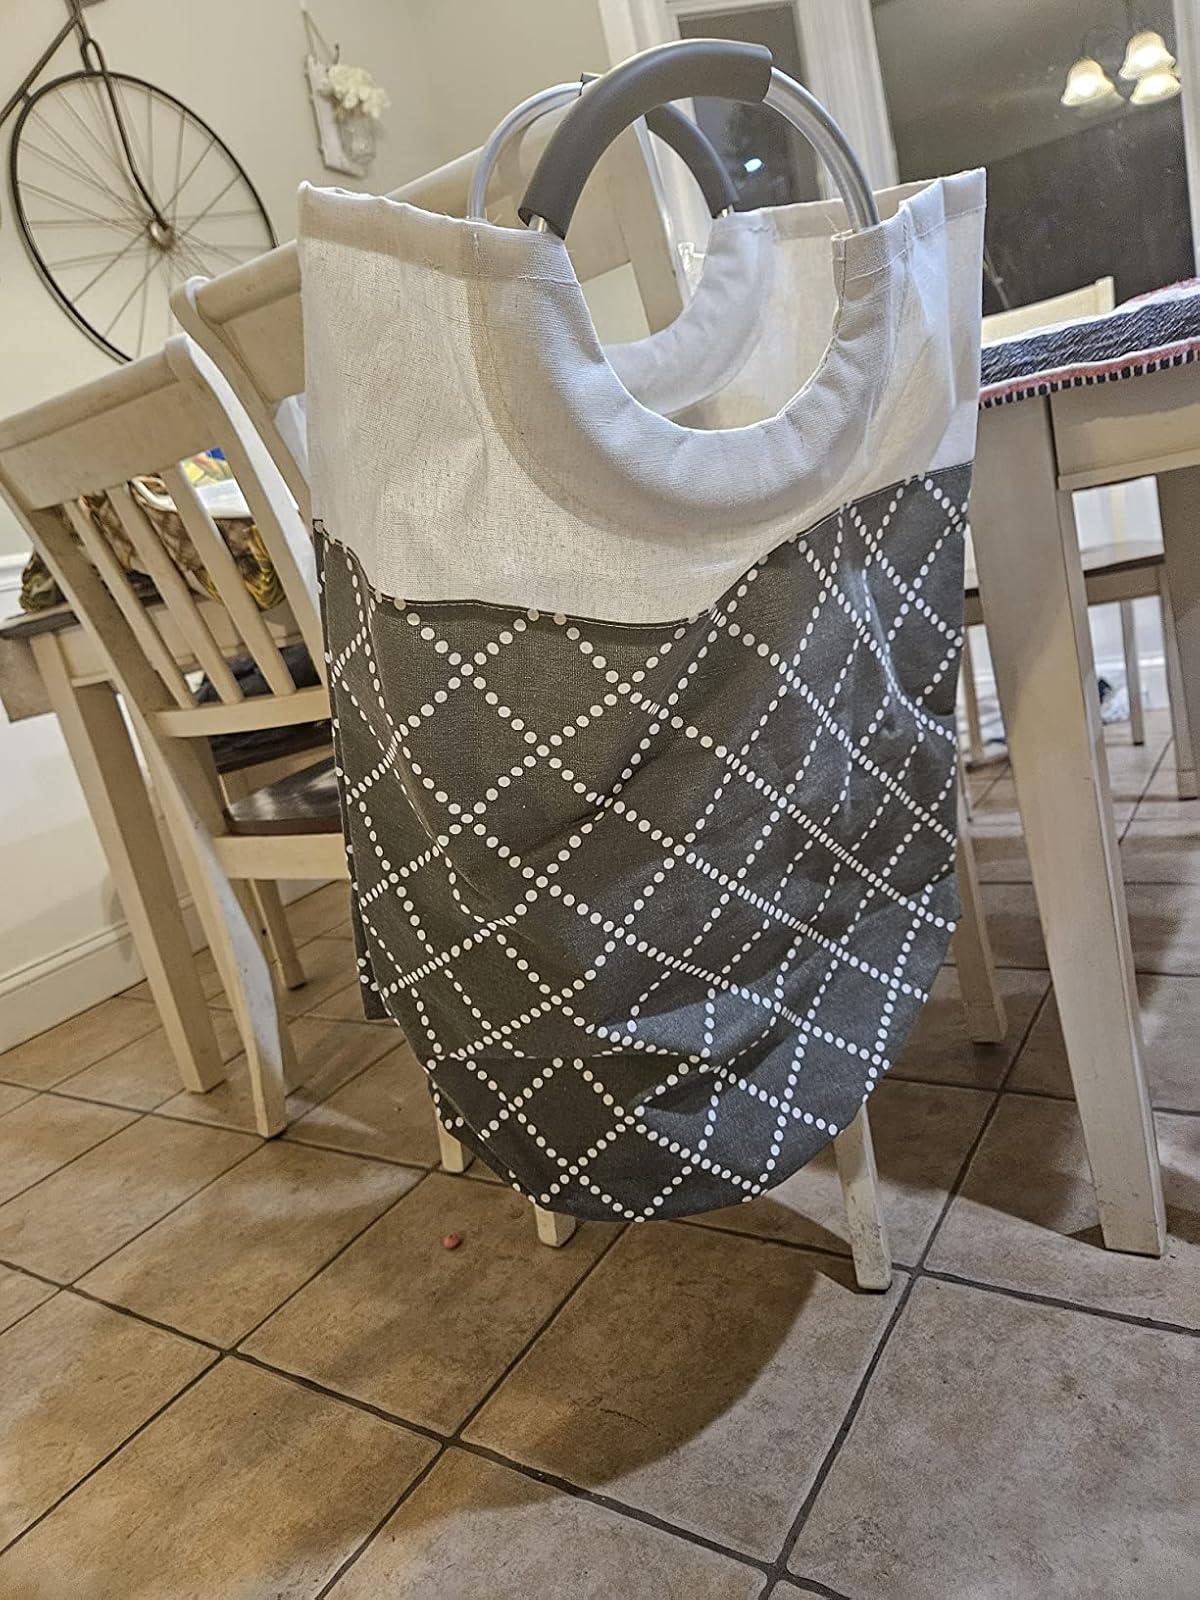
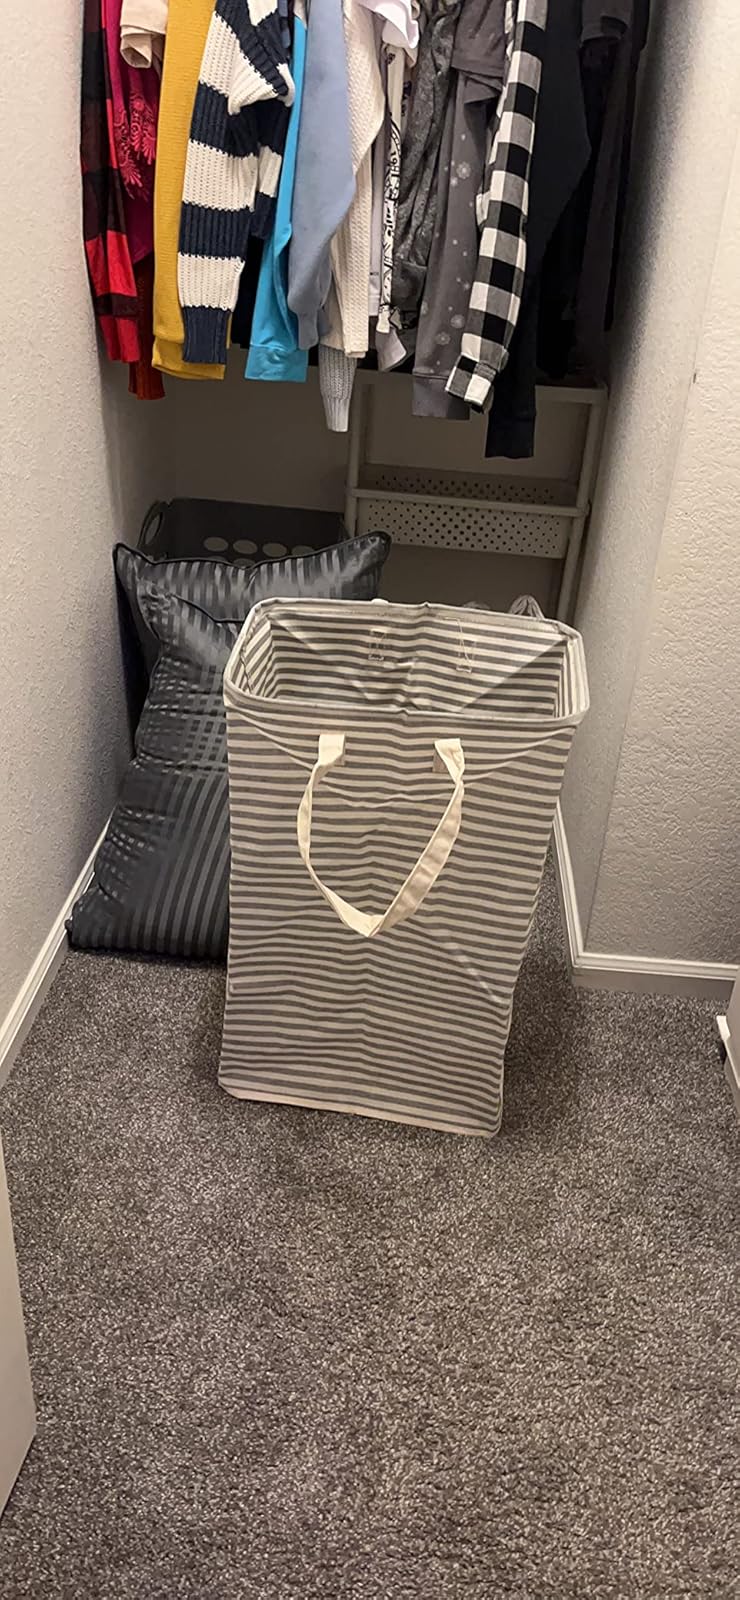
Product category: items_hamper
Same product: no